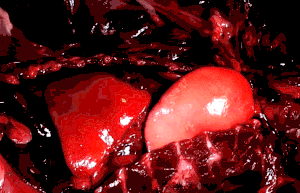
Simulation de l'expansion du poumon en utilisant les poumons d'un raton laveur et un compresseur à air.
Le poumon est un organe intrathoracique pair de l'appareil respiratoire, permettant l'échange des gaz vitaux, notamment l'oxygène et le dioxyde de carbone. L'oxygène est nécessaire au métabolisme de l'organisme, et le dioxyde de carbone doit être évacué. Le poumon droit pèse environ 650 grammes tandis que le poumon gauche pèse 550 grammes environ.